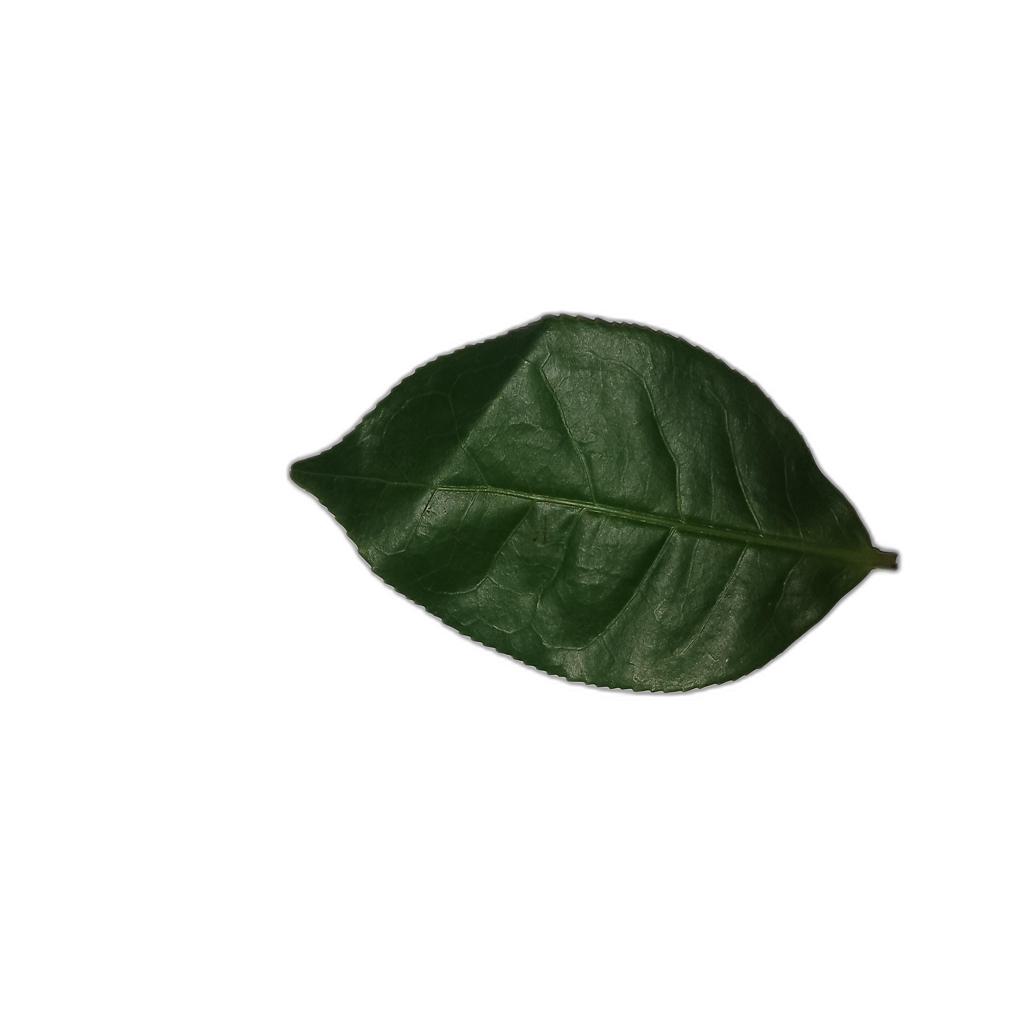
Label: Healthy